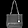
Label: Bag